Emma Bridgewater

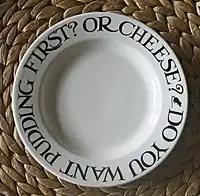
A plate made by the company

Emma Bridgewater is a British ceramics manufacturing company founded in 1985. The company specialises in earthenware tableware, manufactured in Stoke-on-Trent, England. The pottery is produced using traditional techniques. The company is one of the largest pottery manufacturers based entirely in the UK.